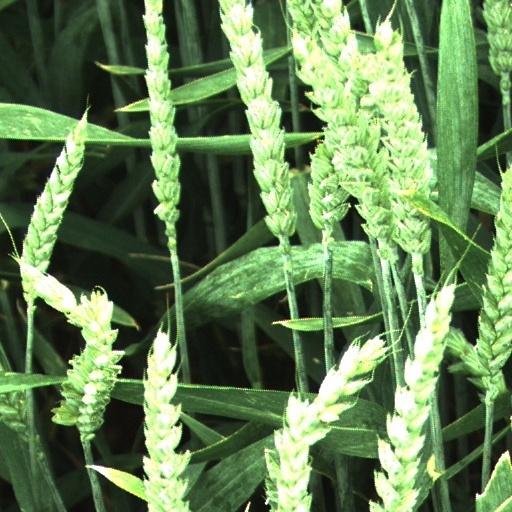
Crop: wheat